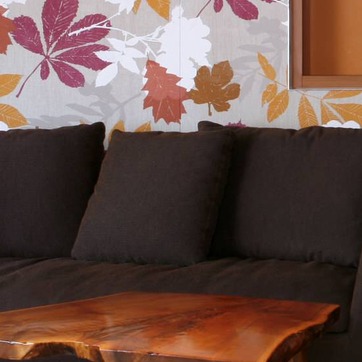
Material: fabric